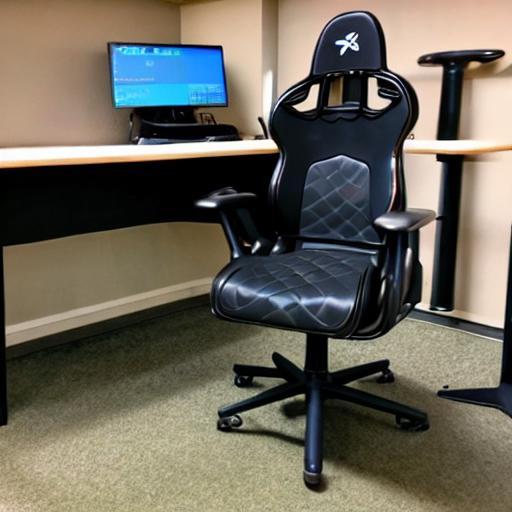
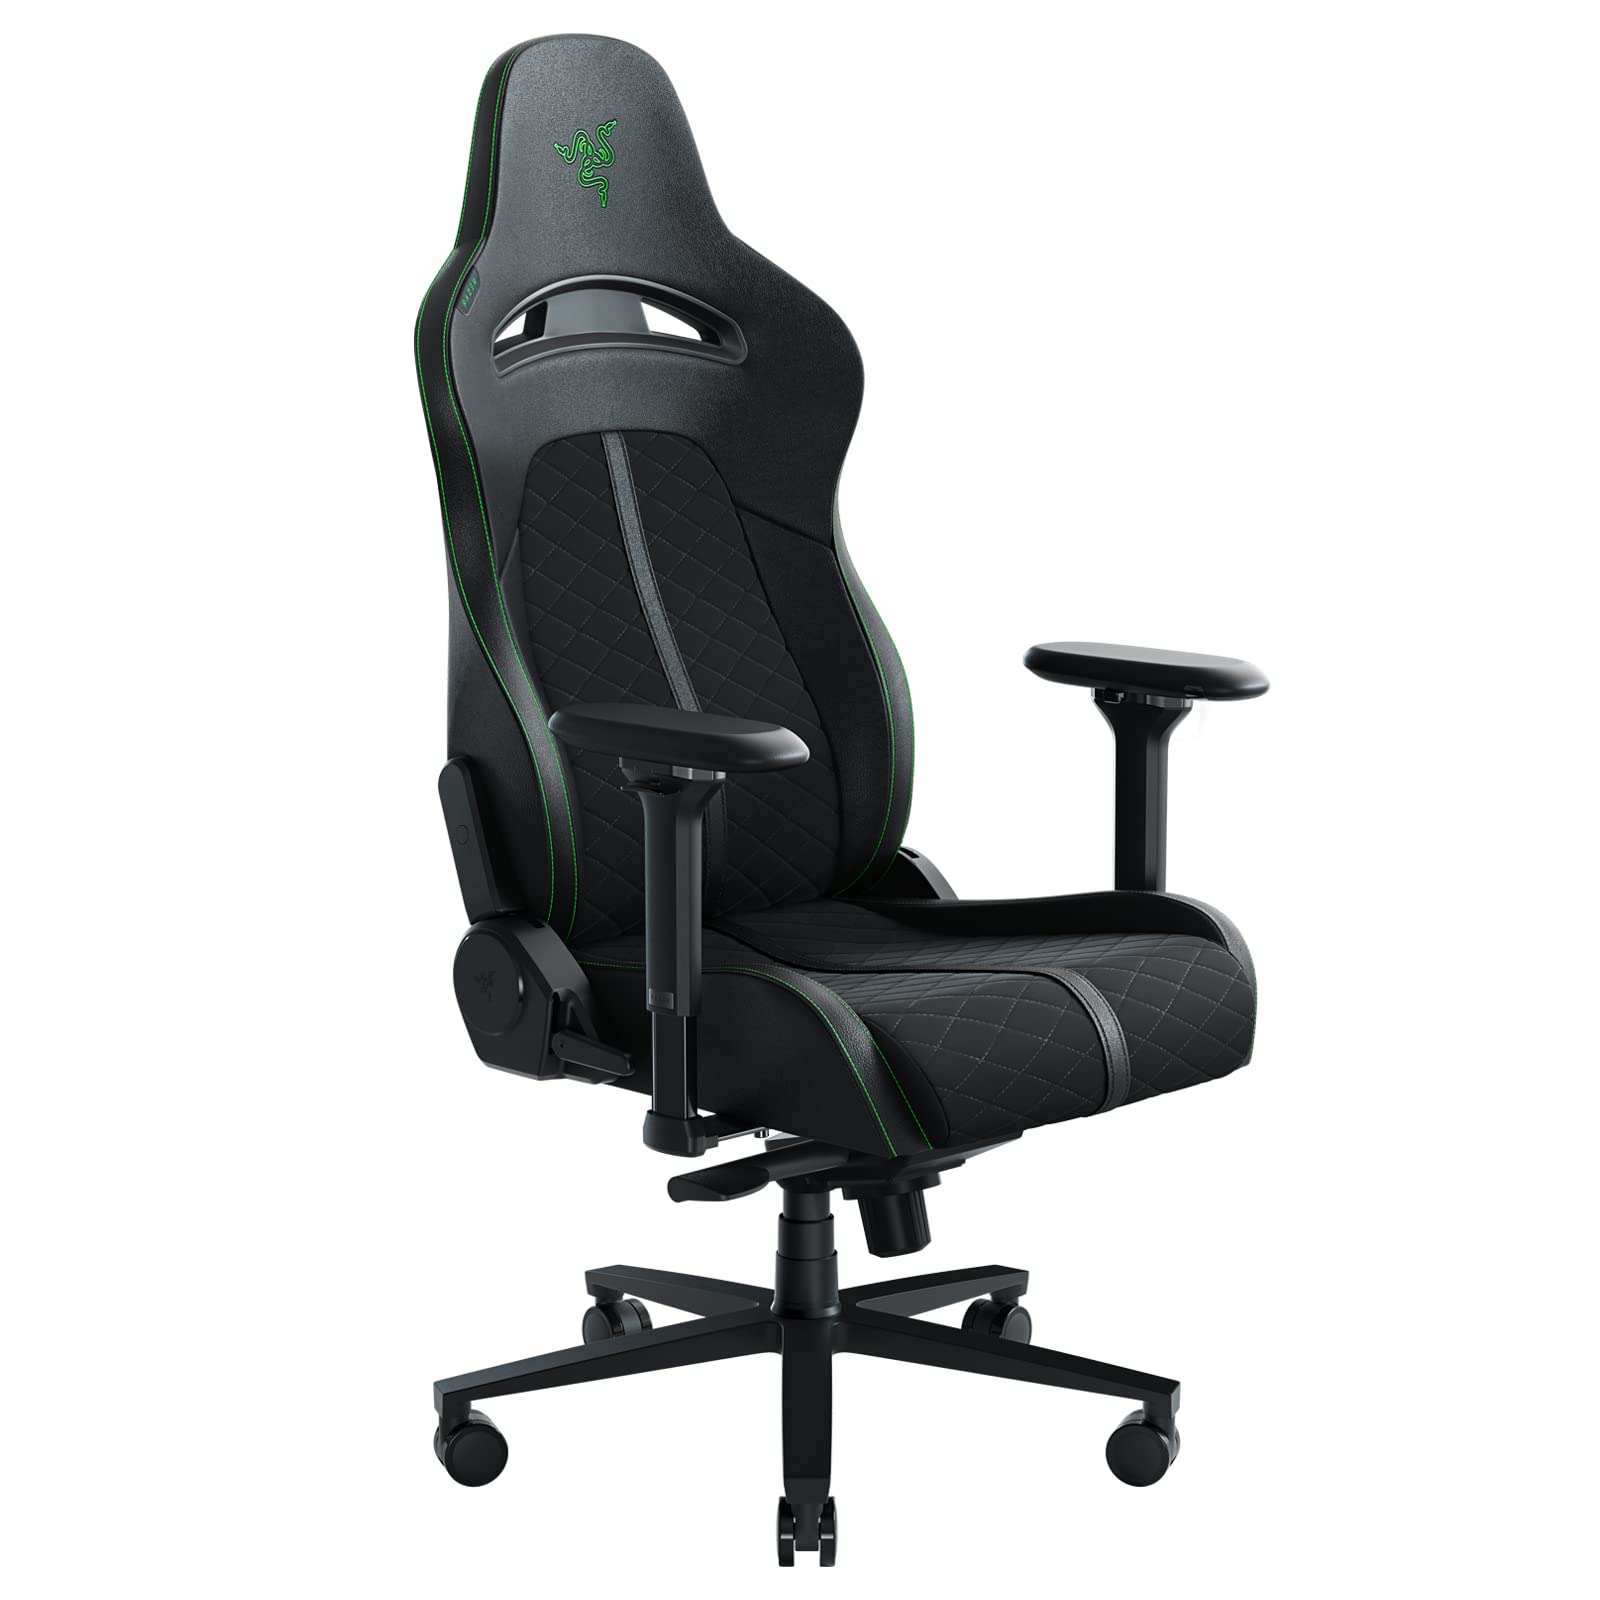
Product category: items_chair
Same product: no